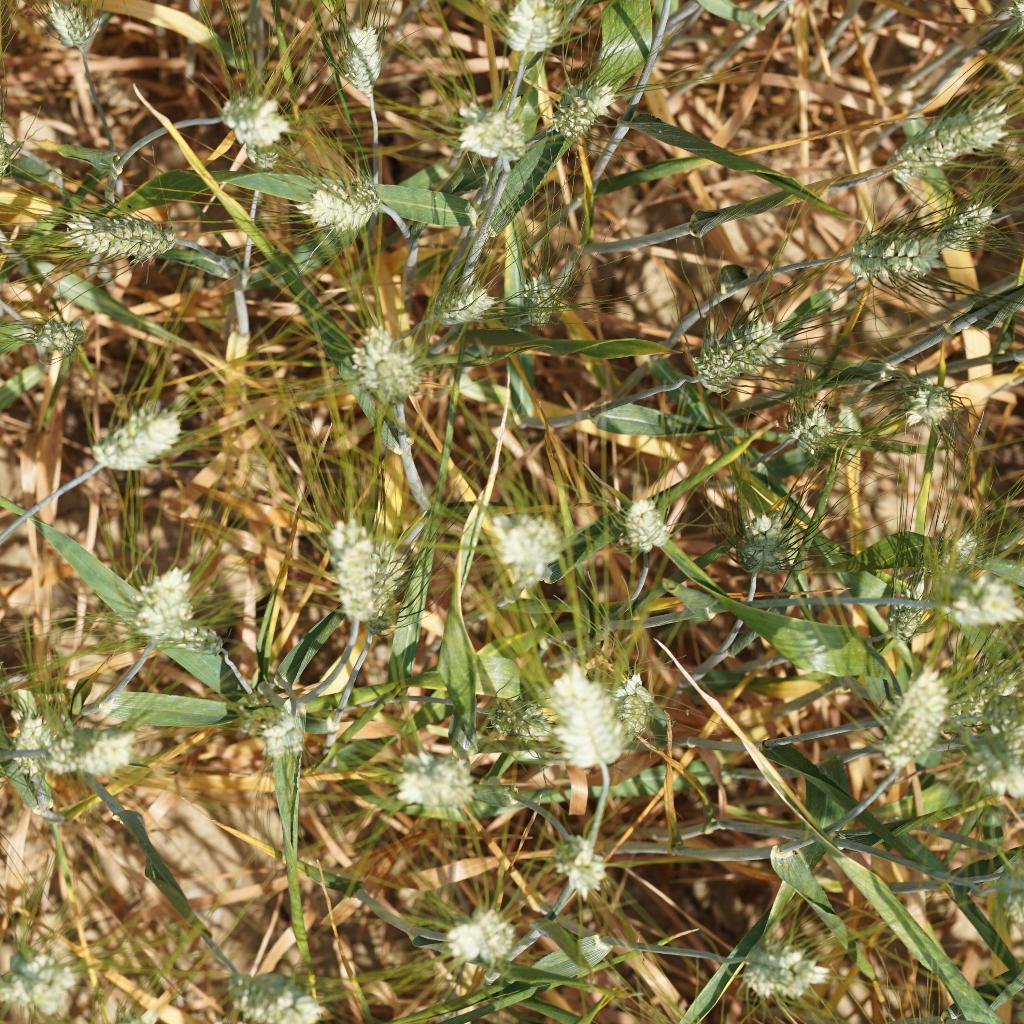
Country: France
Location: Gréoux
Wheat development stage: Filling